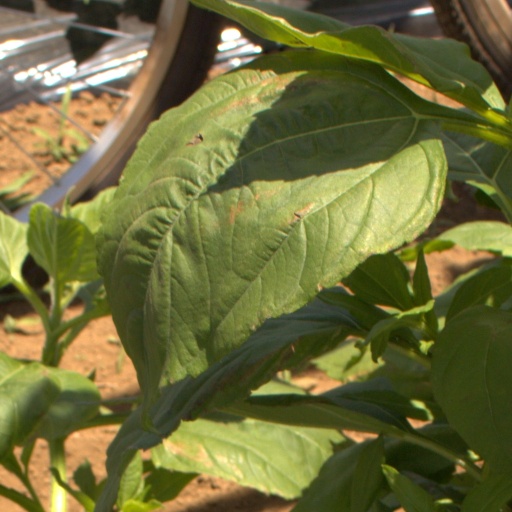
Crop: Jerusalem artichoke